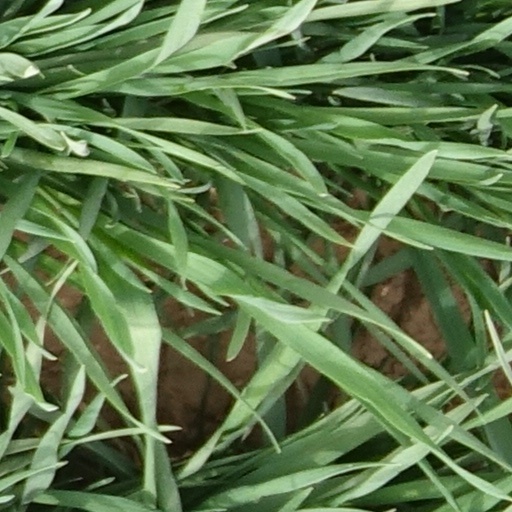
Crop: wheat